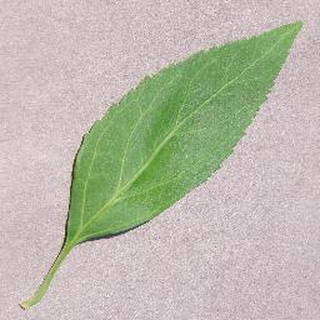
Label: healthy_cherry